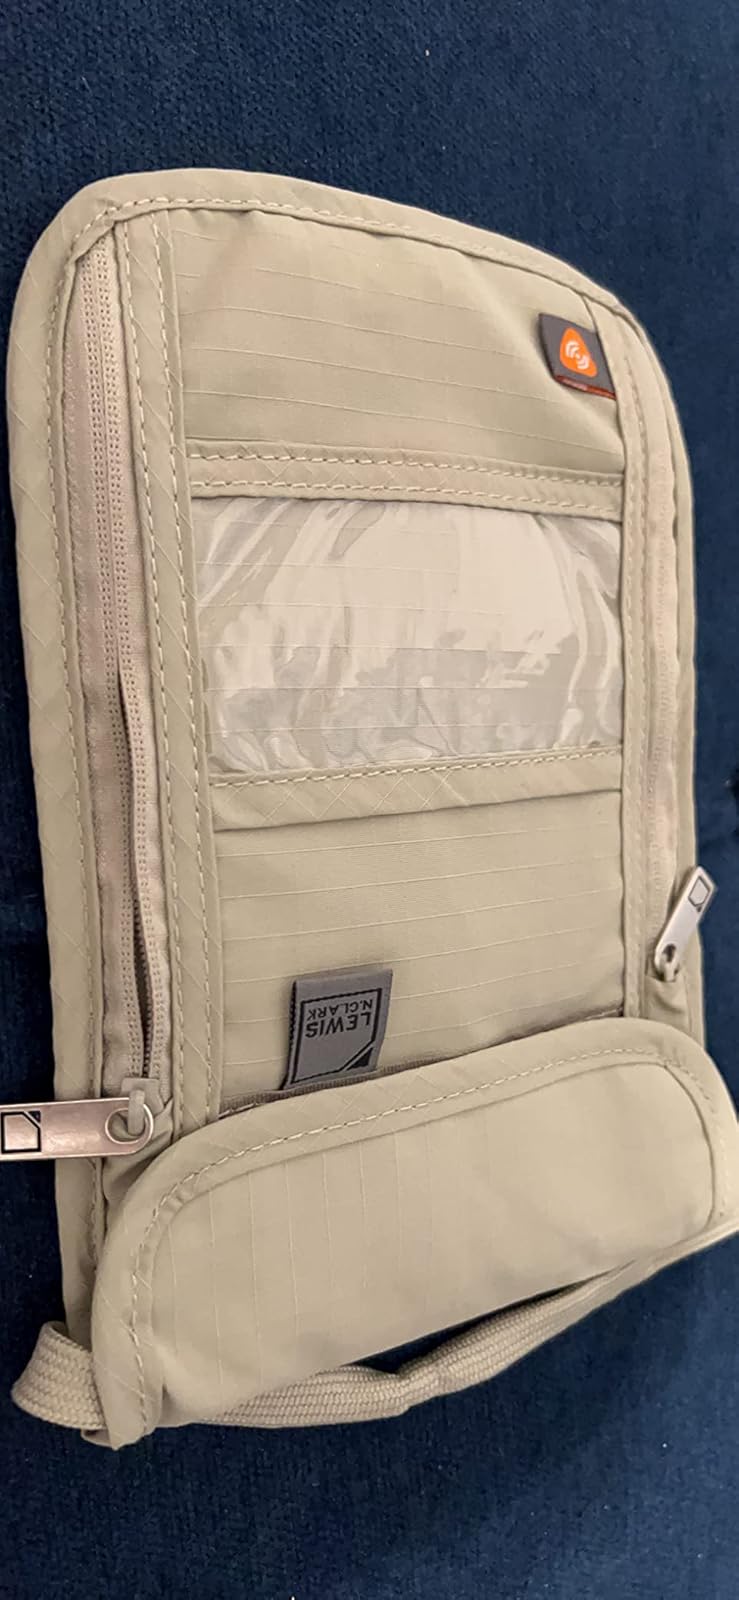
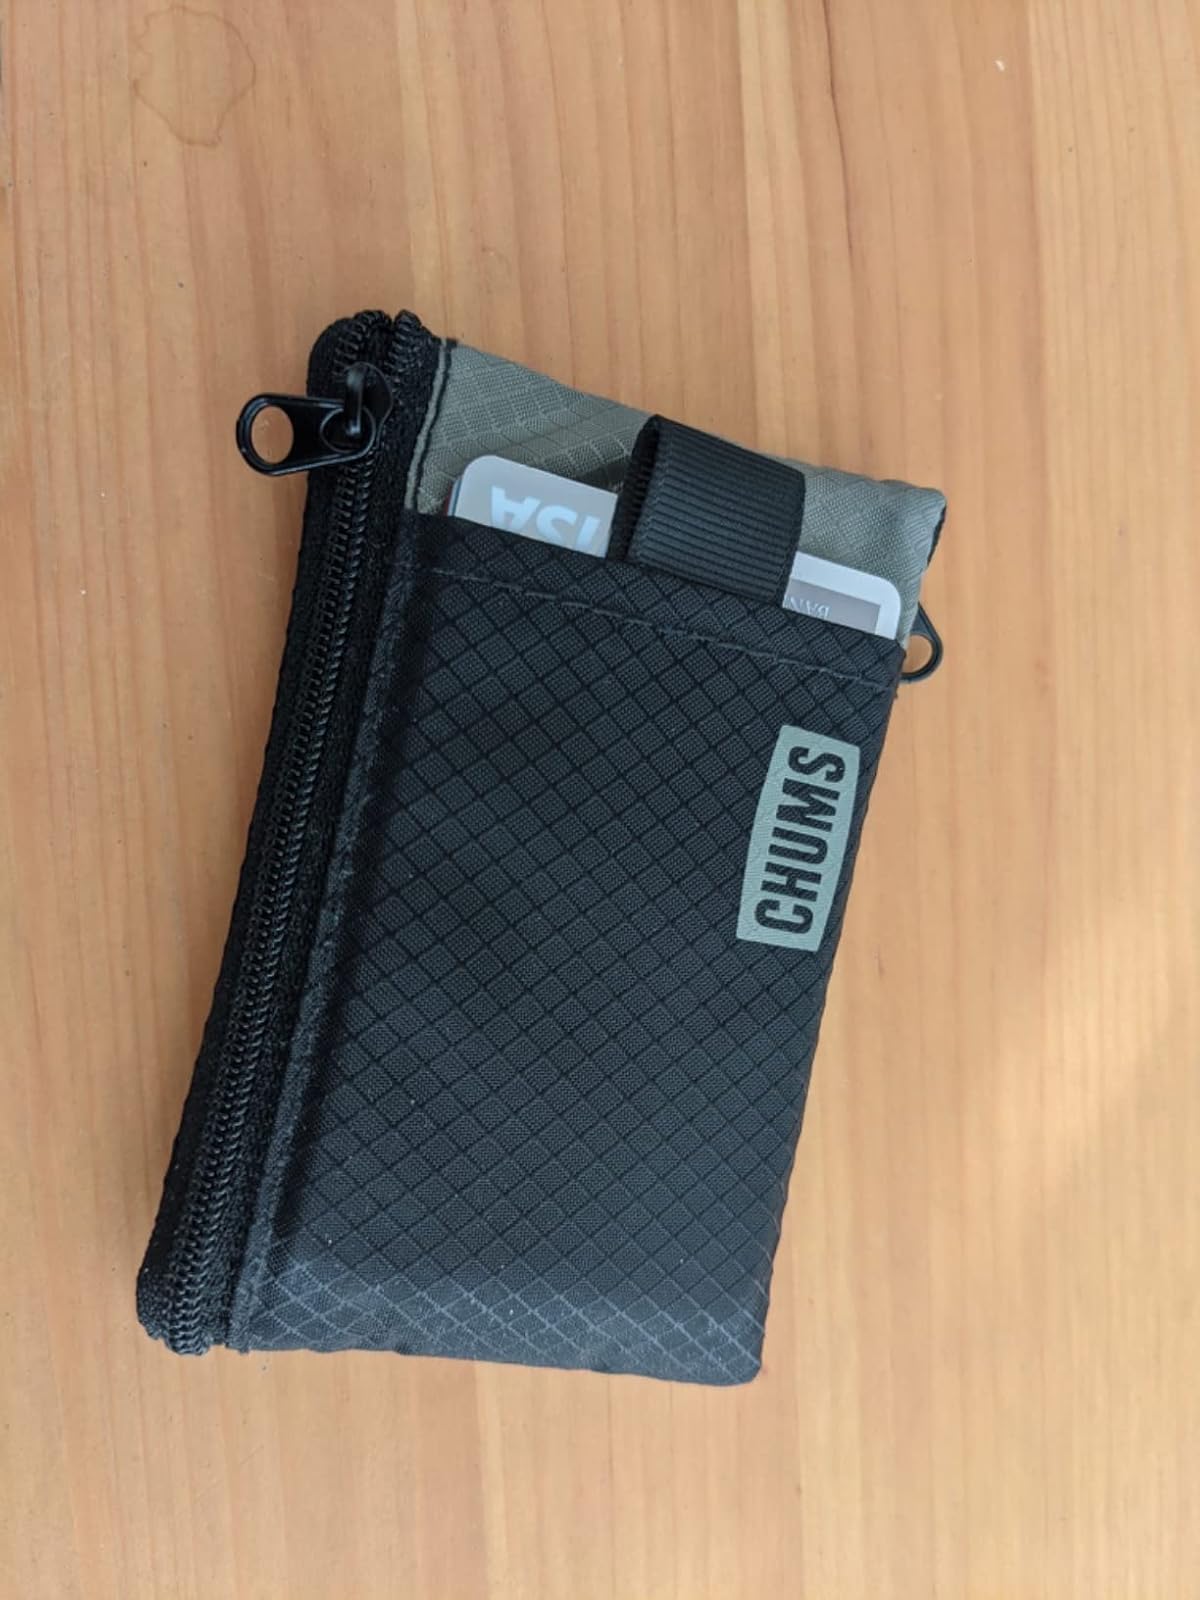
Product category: accessories_wallet
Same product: no